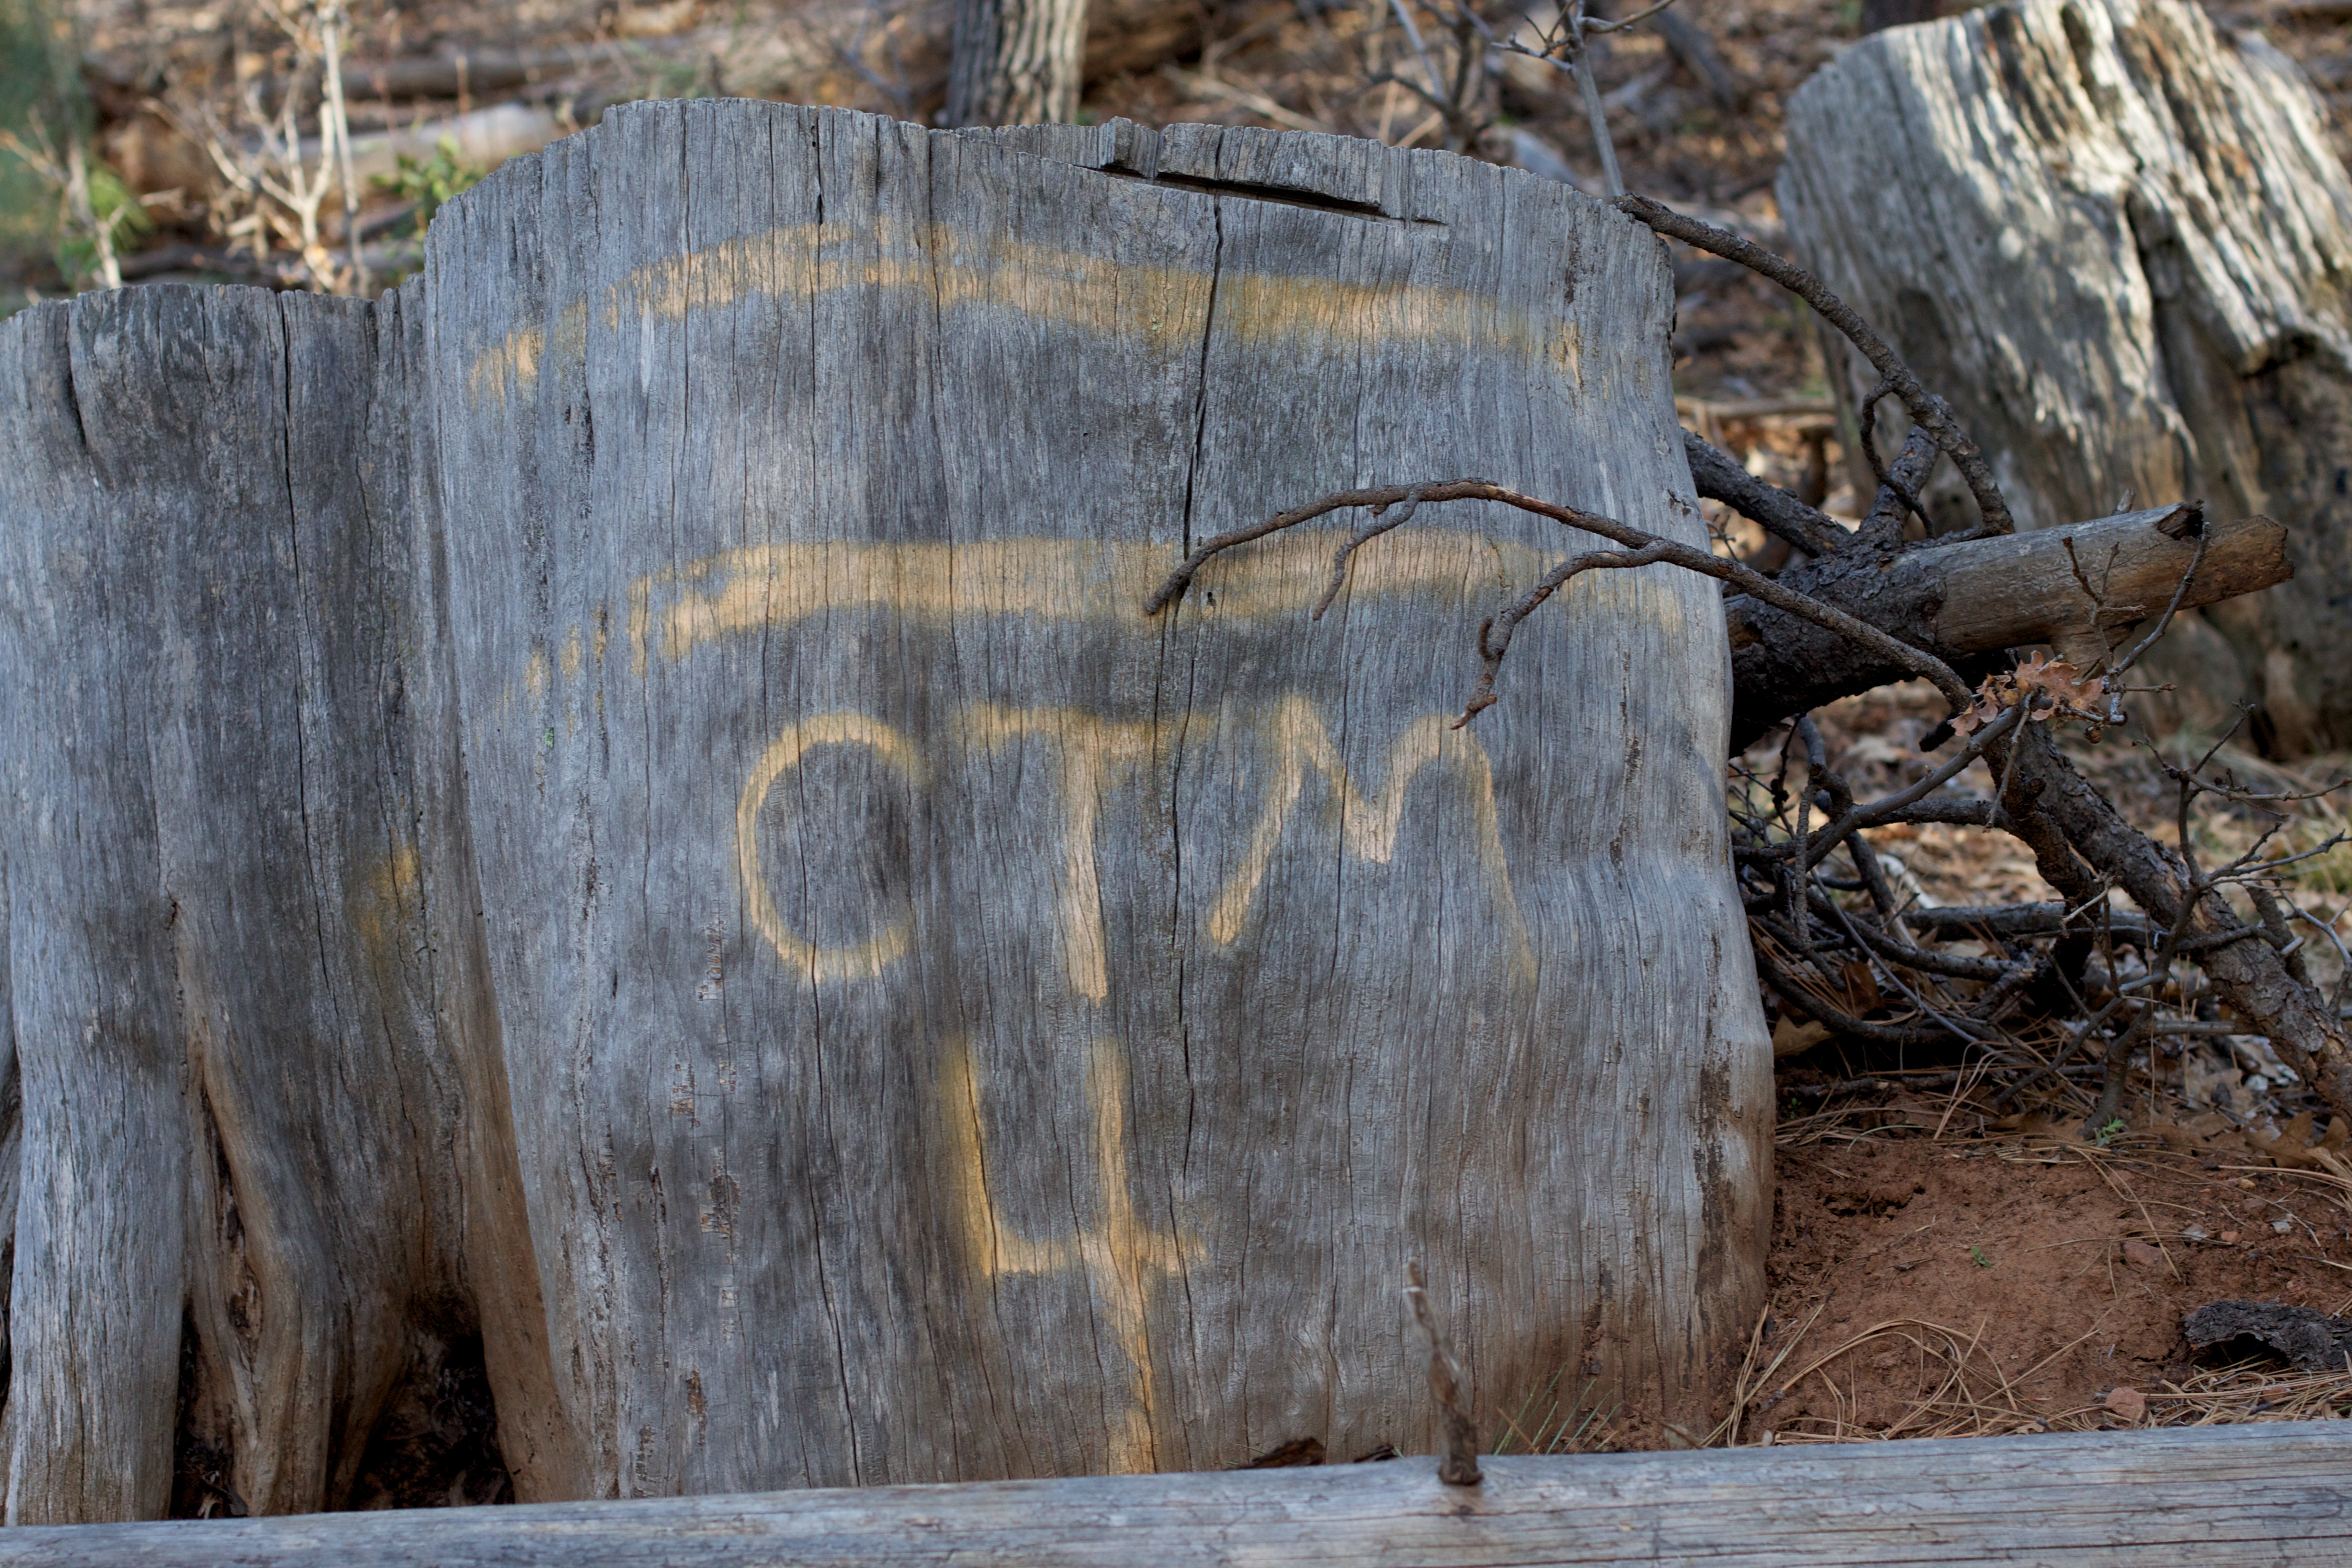
tree, nature, rock, wood, trunk, wall, wildlife, autumn, material, geology, woody plant